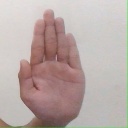
अक्षर: ध